Question: Please indicate a possible affordance area of the bed that can be used for sitting on
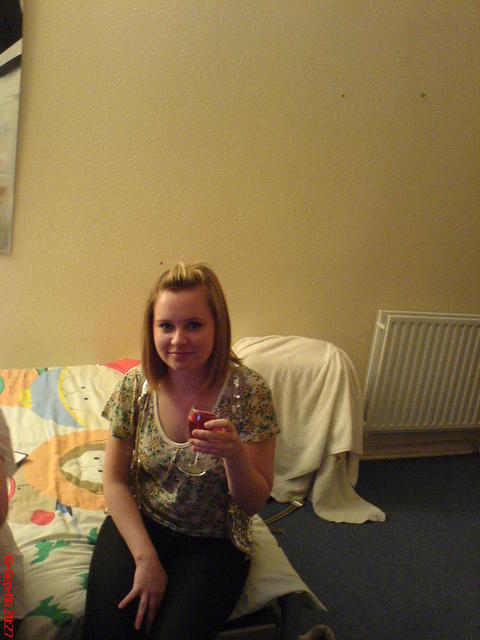
Answer: [0.5, 354, 324.5, 640]